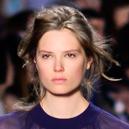
Age: 19